Albania–Japan relations

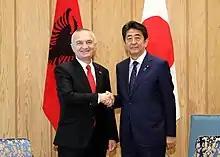
Japanese Prime Minister Shinzo Abe and Albanian President Ilir Meta at the Prime Minister's Official Residence in October 2019.

The Empire of Japan recognized the Albanian government in 1922 through the exchange of Notes between the Foreign Ministers of that time. The Albanian request of recognition by the Government of Japan, signed by Foreign Minister Fan Noli, dates back to 28 January 1922, meanwhile, the positive response, signed by the Foreign Minister of the Empire of Japan, Uchida Yasuya, is dated back to 18 April 1922.